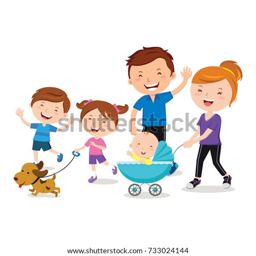
happy family walking with a pet dog and a baby in stroller